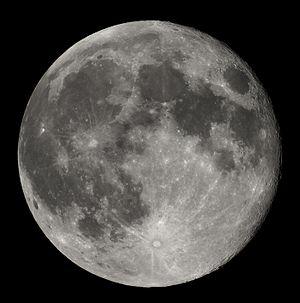
Pleine Lune vue de la Terre en Belgique à Hamois. Italiano: Luna piena fotografata ad Hamois in Beligio. Dansk: Fuldmåne fotograferet i Hamois, Belgien.